2021 Israel–Palestine crisis

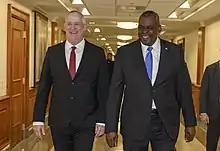
Israeli Minister of Defense Benny Gantz and U.S. Secretary of Defense Lloyd Austin at the Pentagon, Washington, D.C., on 3 June 2021

China, Norway and Tunisia requested a public United Nations Security Council meeting for 14 May while the United States objected. The council has met privately twice but has not been able to agree on a statement over United States objections.